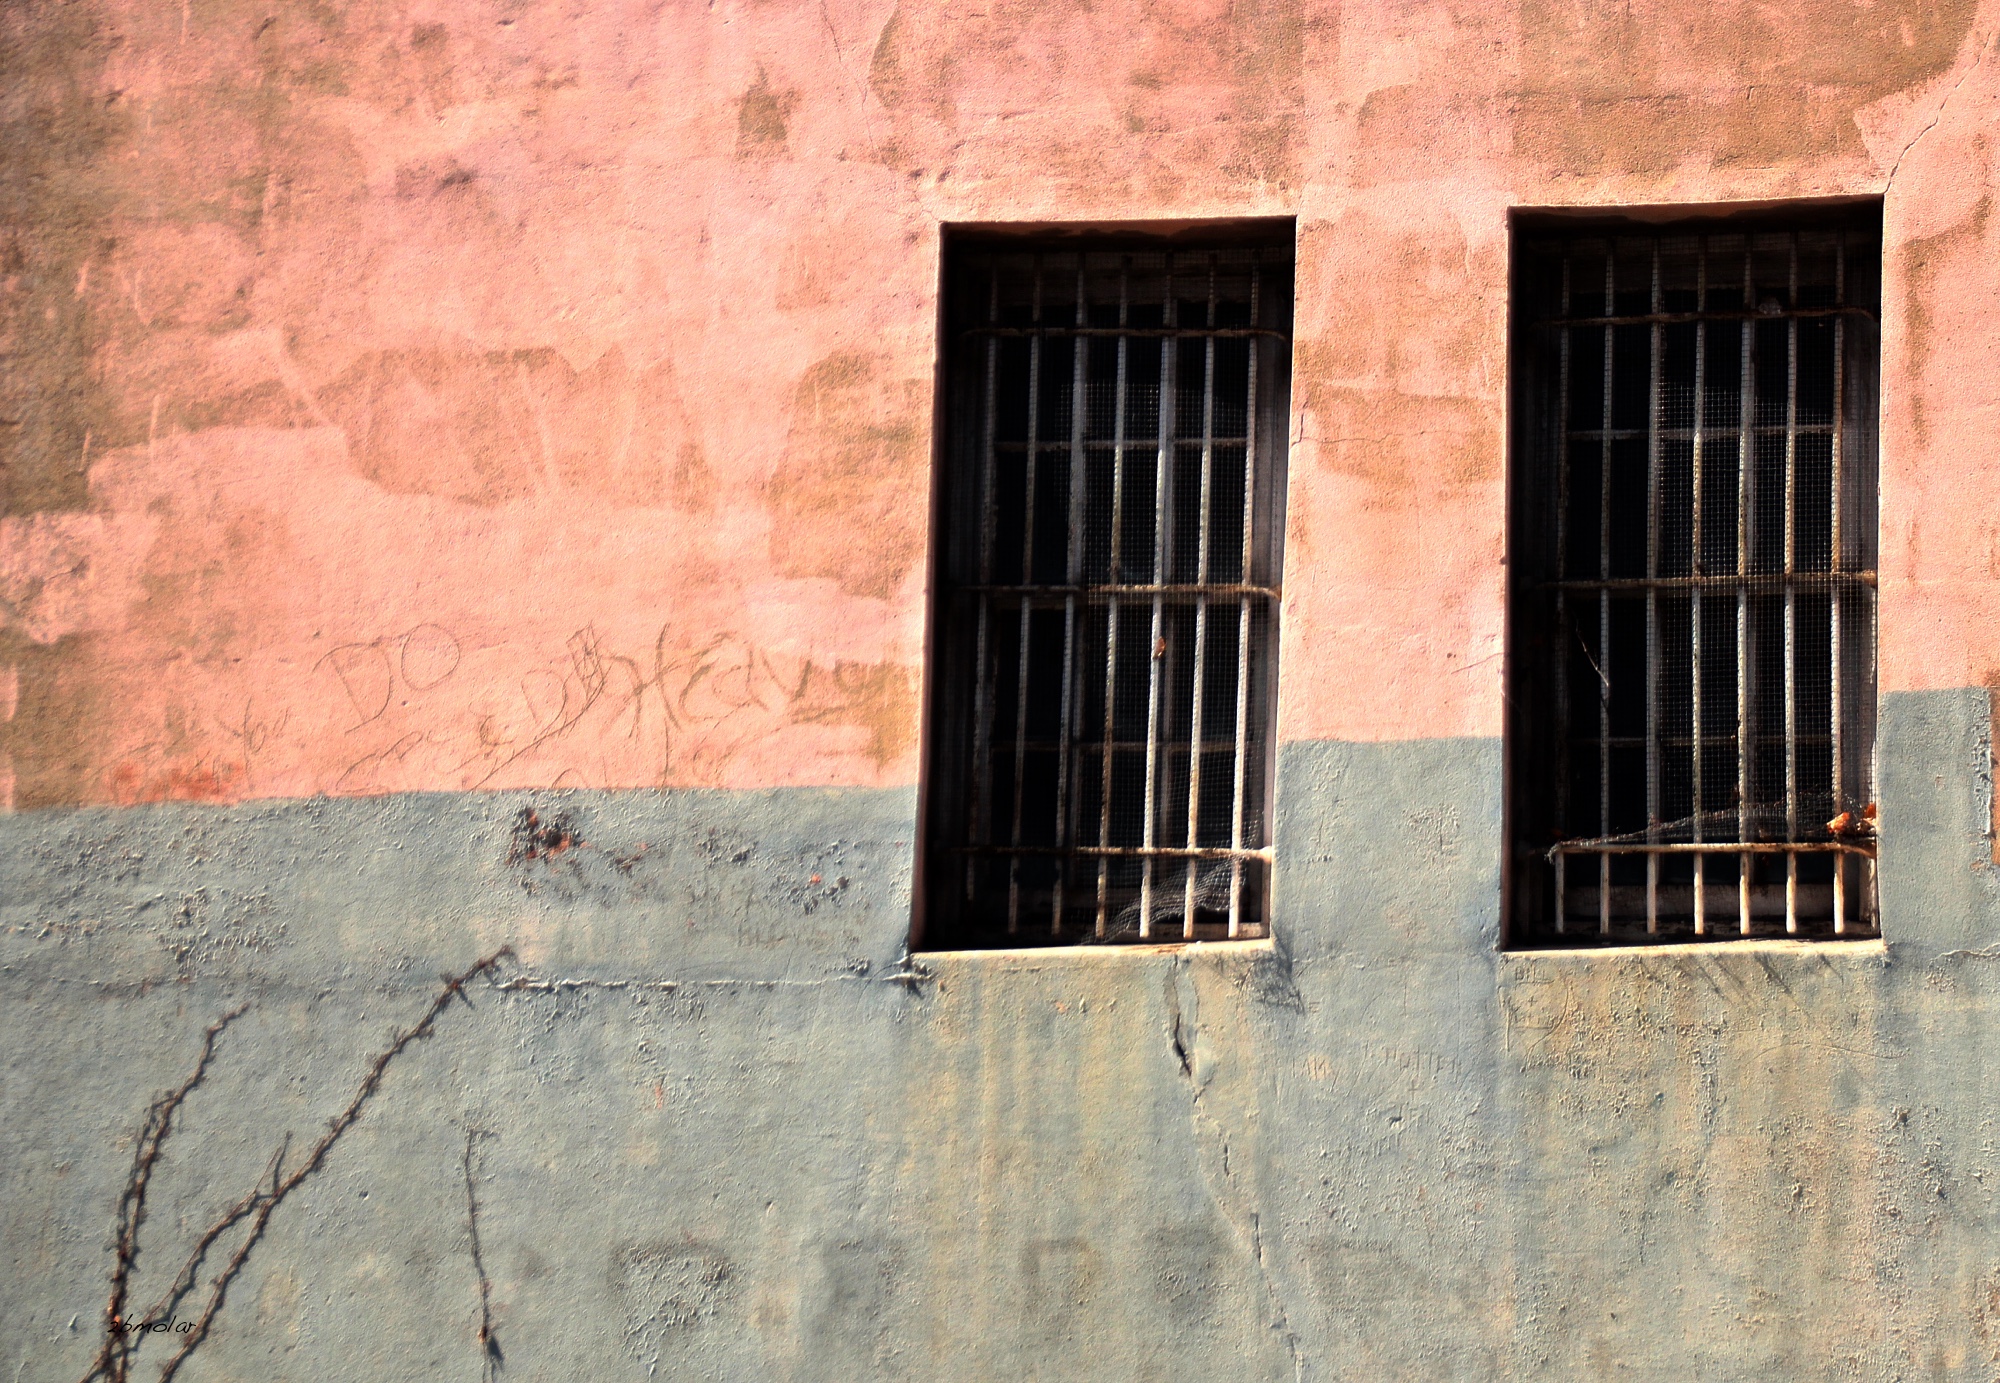
wood, house, window, wall, color, facade, brick, schuylkillcounty, shape, 3652015, odc, 365the2015edition, barred, day96, day96365, 6apr15, urban area